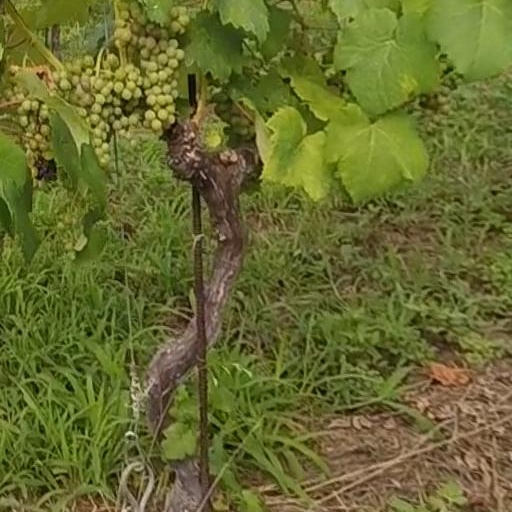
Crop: grape